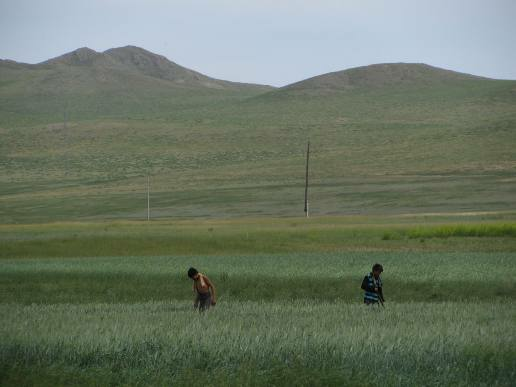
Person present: No